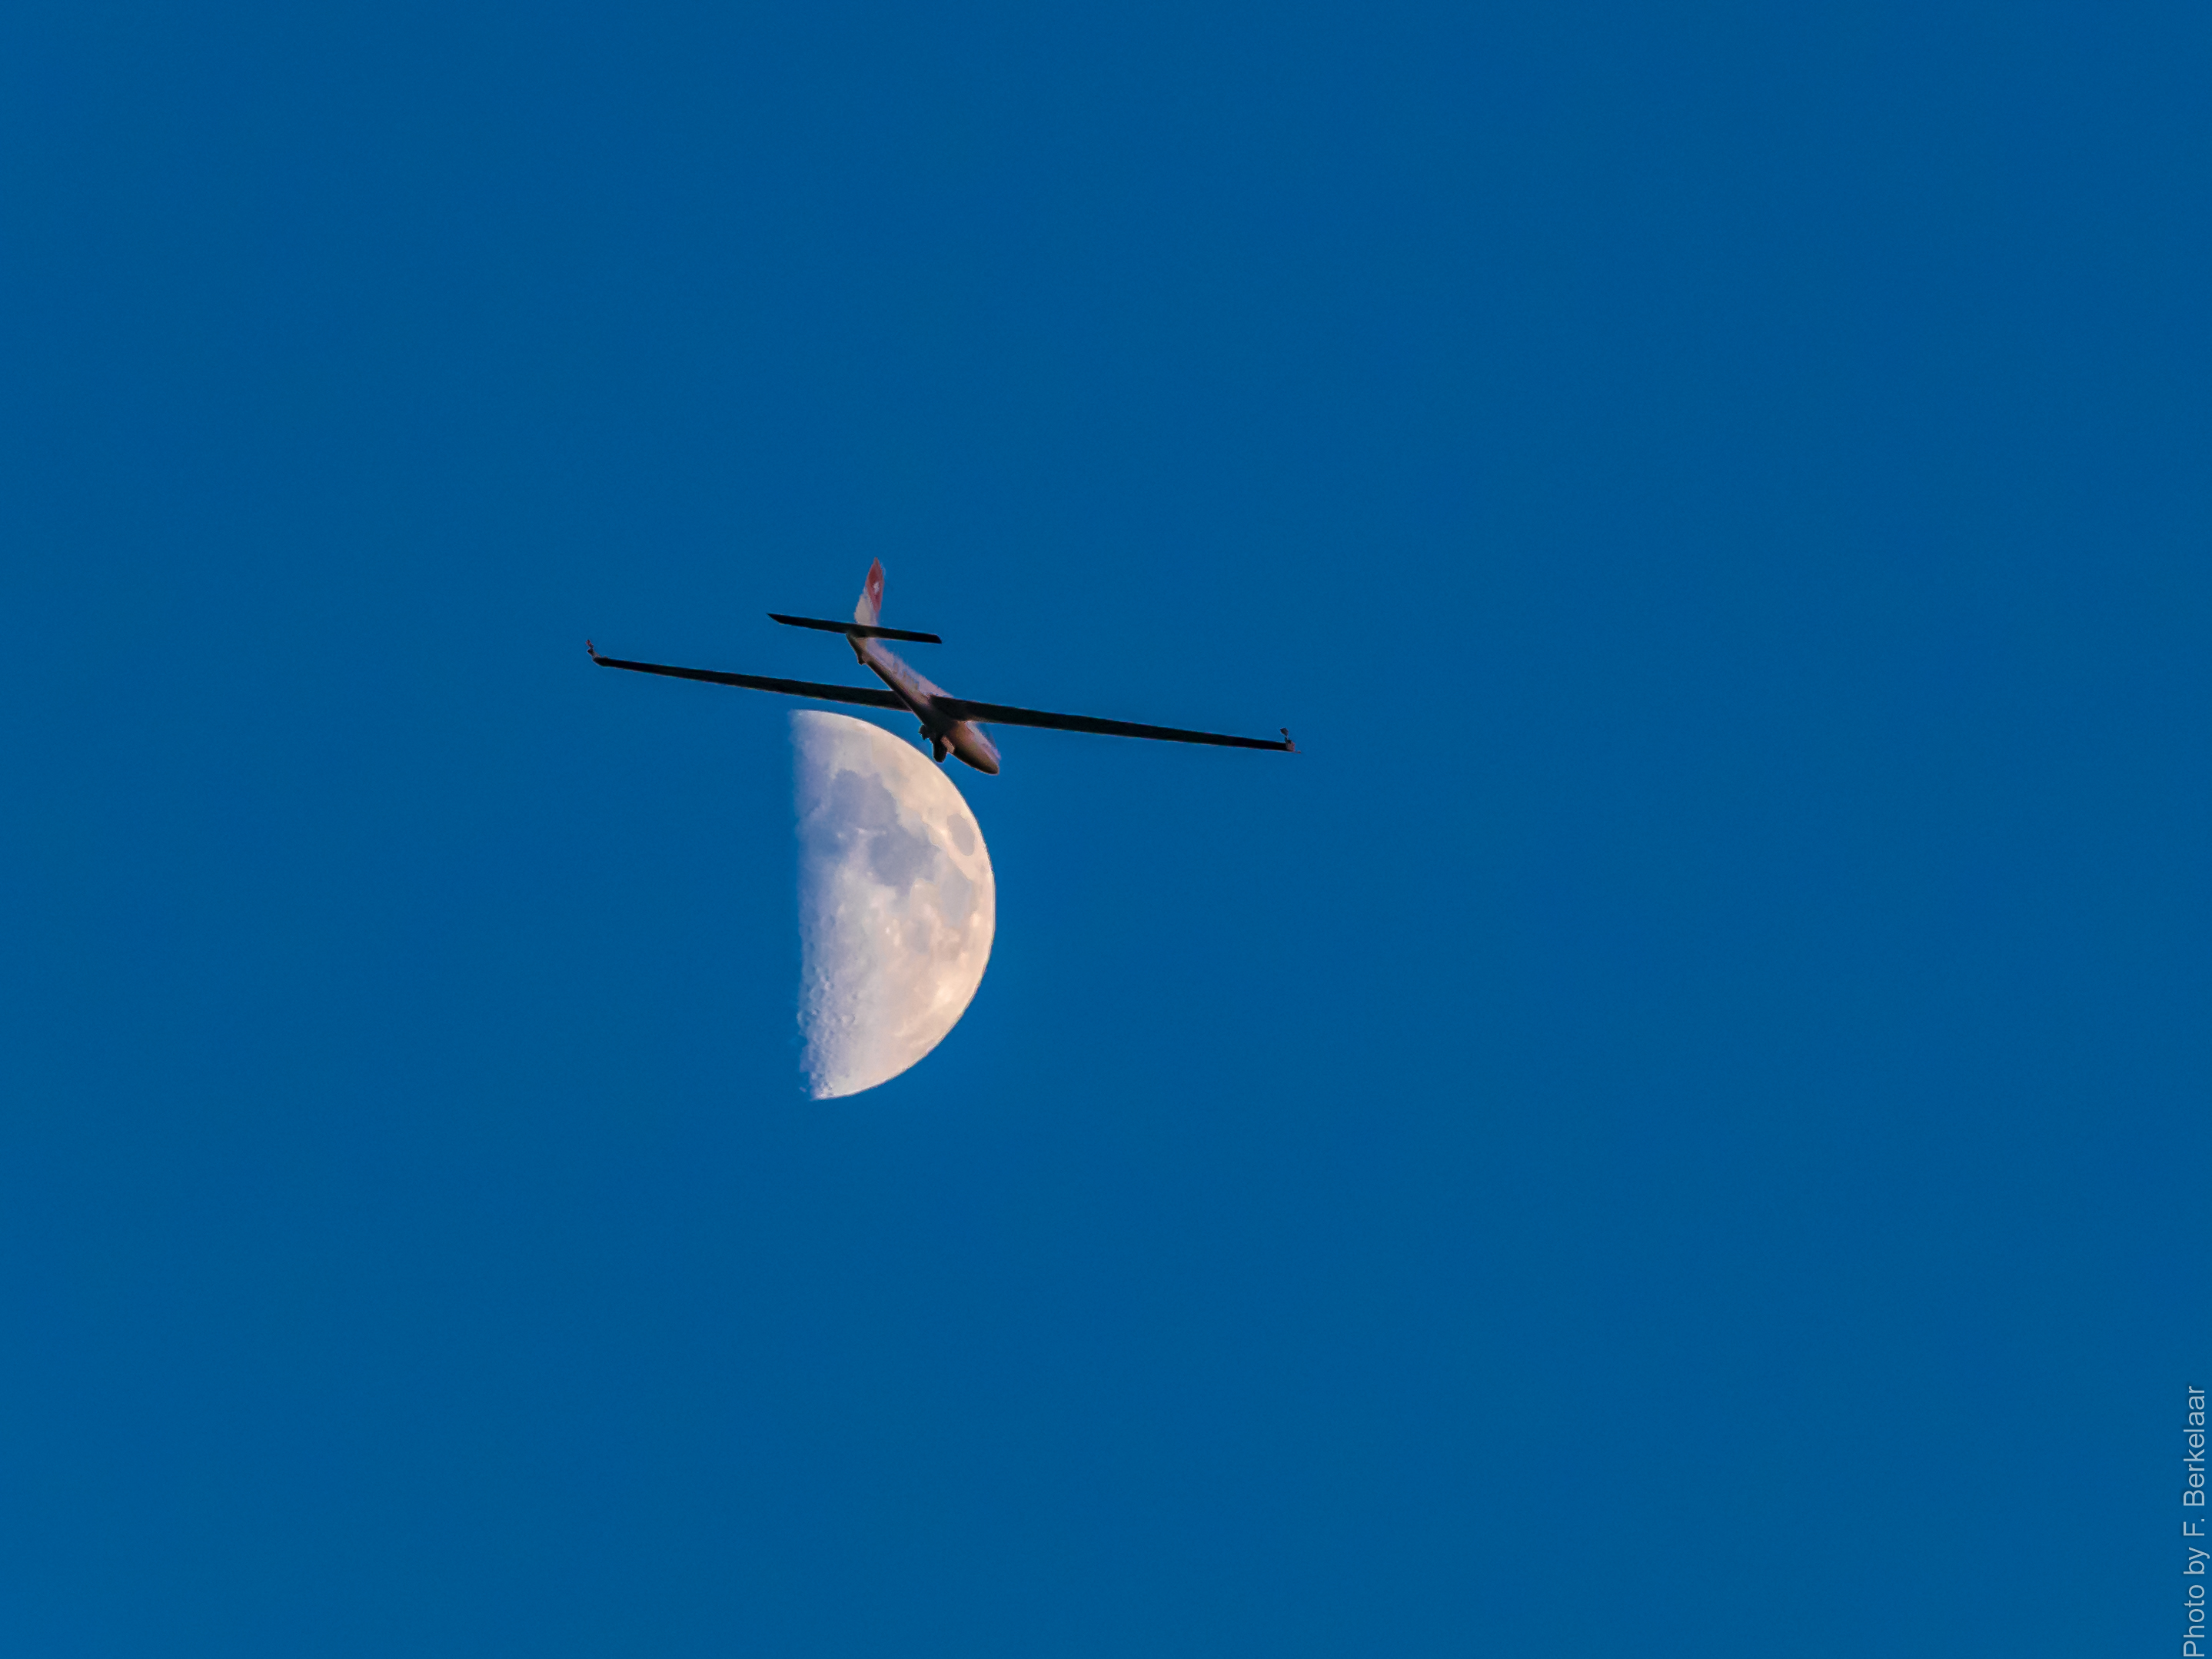
wing, sky, wind, airplane, aircraft, vehicle, aviation, flight, belgium, be, belgie, hechteleksel, vlaanderen, leicadg100400f4063, sanicolesunsetairshow, kamperbaan, leopoldsburg, swift51, andrealehmann, skydancelehmannglider, atmosphere of earth